I Feel Pretty

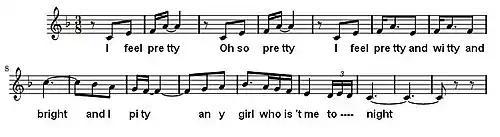
Sheet music of the melody to "I Feel Pretty".

"I Feel Pretty" is a song written by Stephen Sondheim and Leonard Bernstein from the 1957 musical "West Side Story".